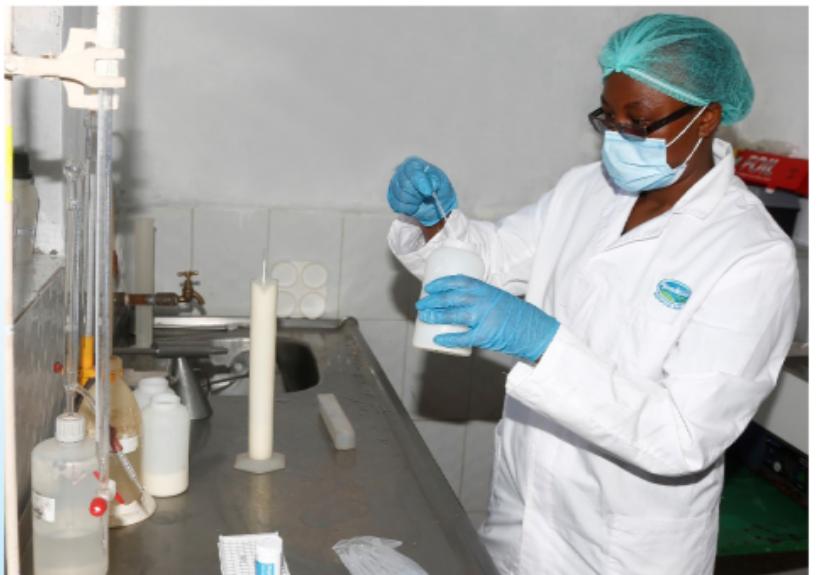
Mfanyikazi wa maabraa akiwa amevaa koti la  maabara glavu za blu na  kofia ya rangi ya kijani akifanya jaribio kwenye bakuli ndogo ya maabara . Inonekana vifaa tofauti vya maabara kwenye meza ikionyesha shughuli za upimaji au utafiti.